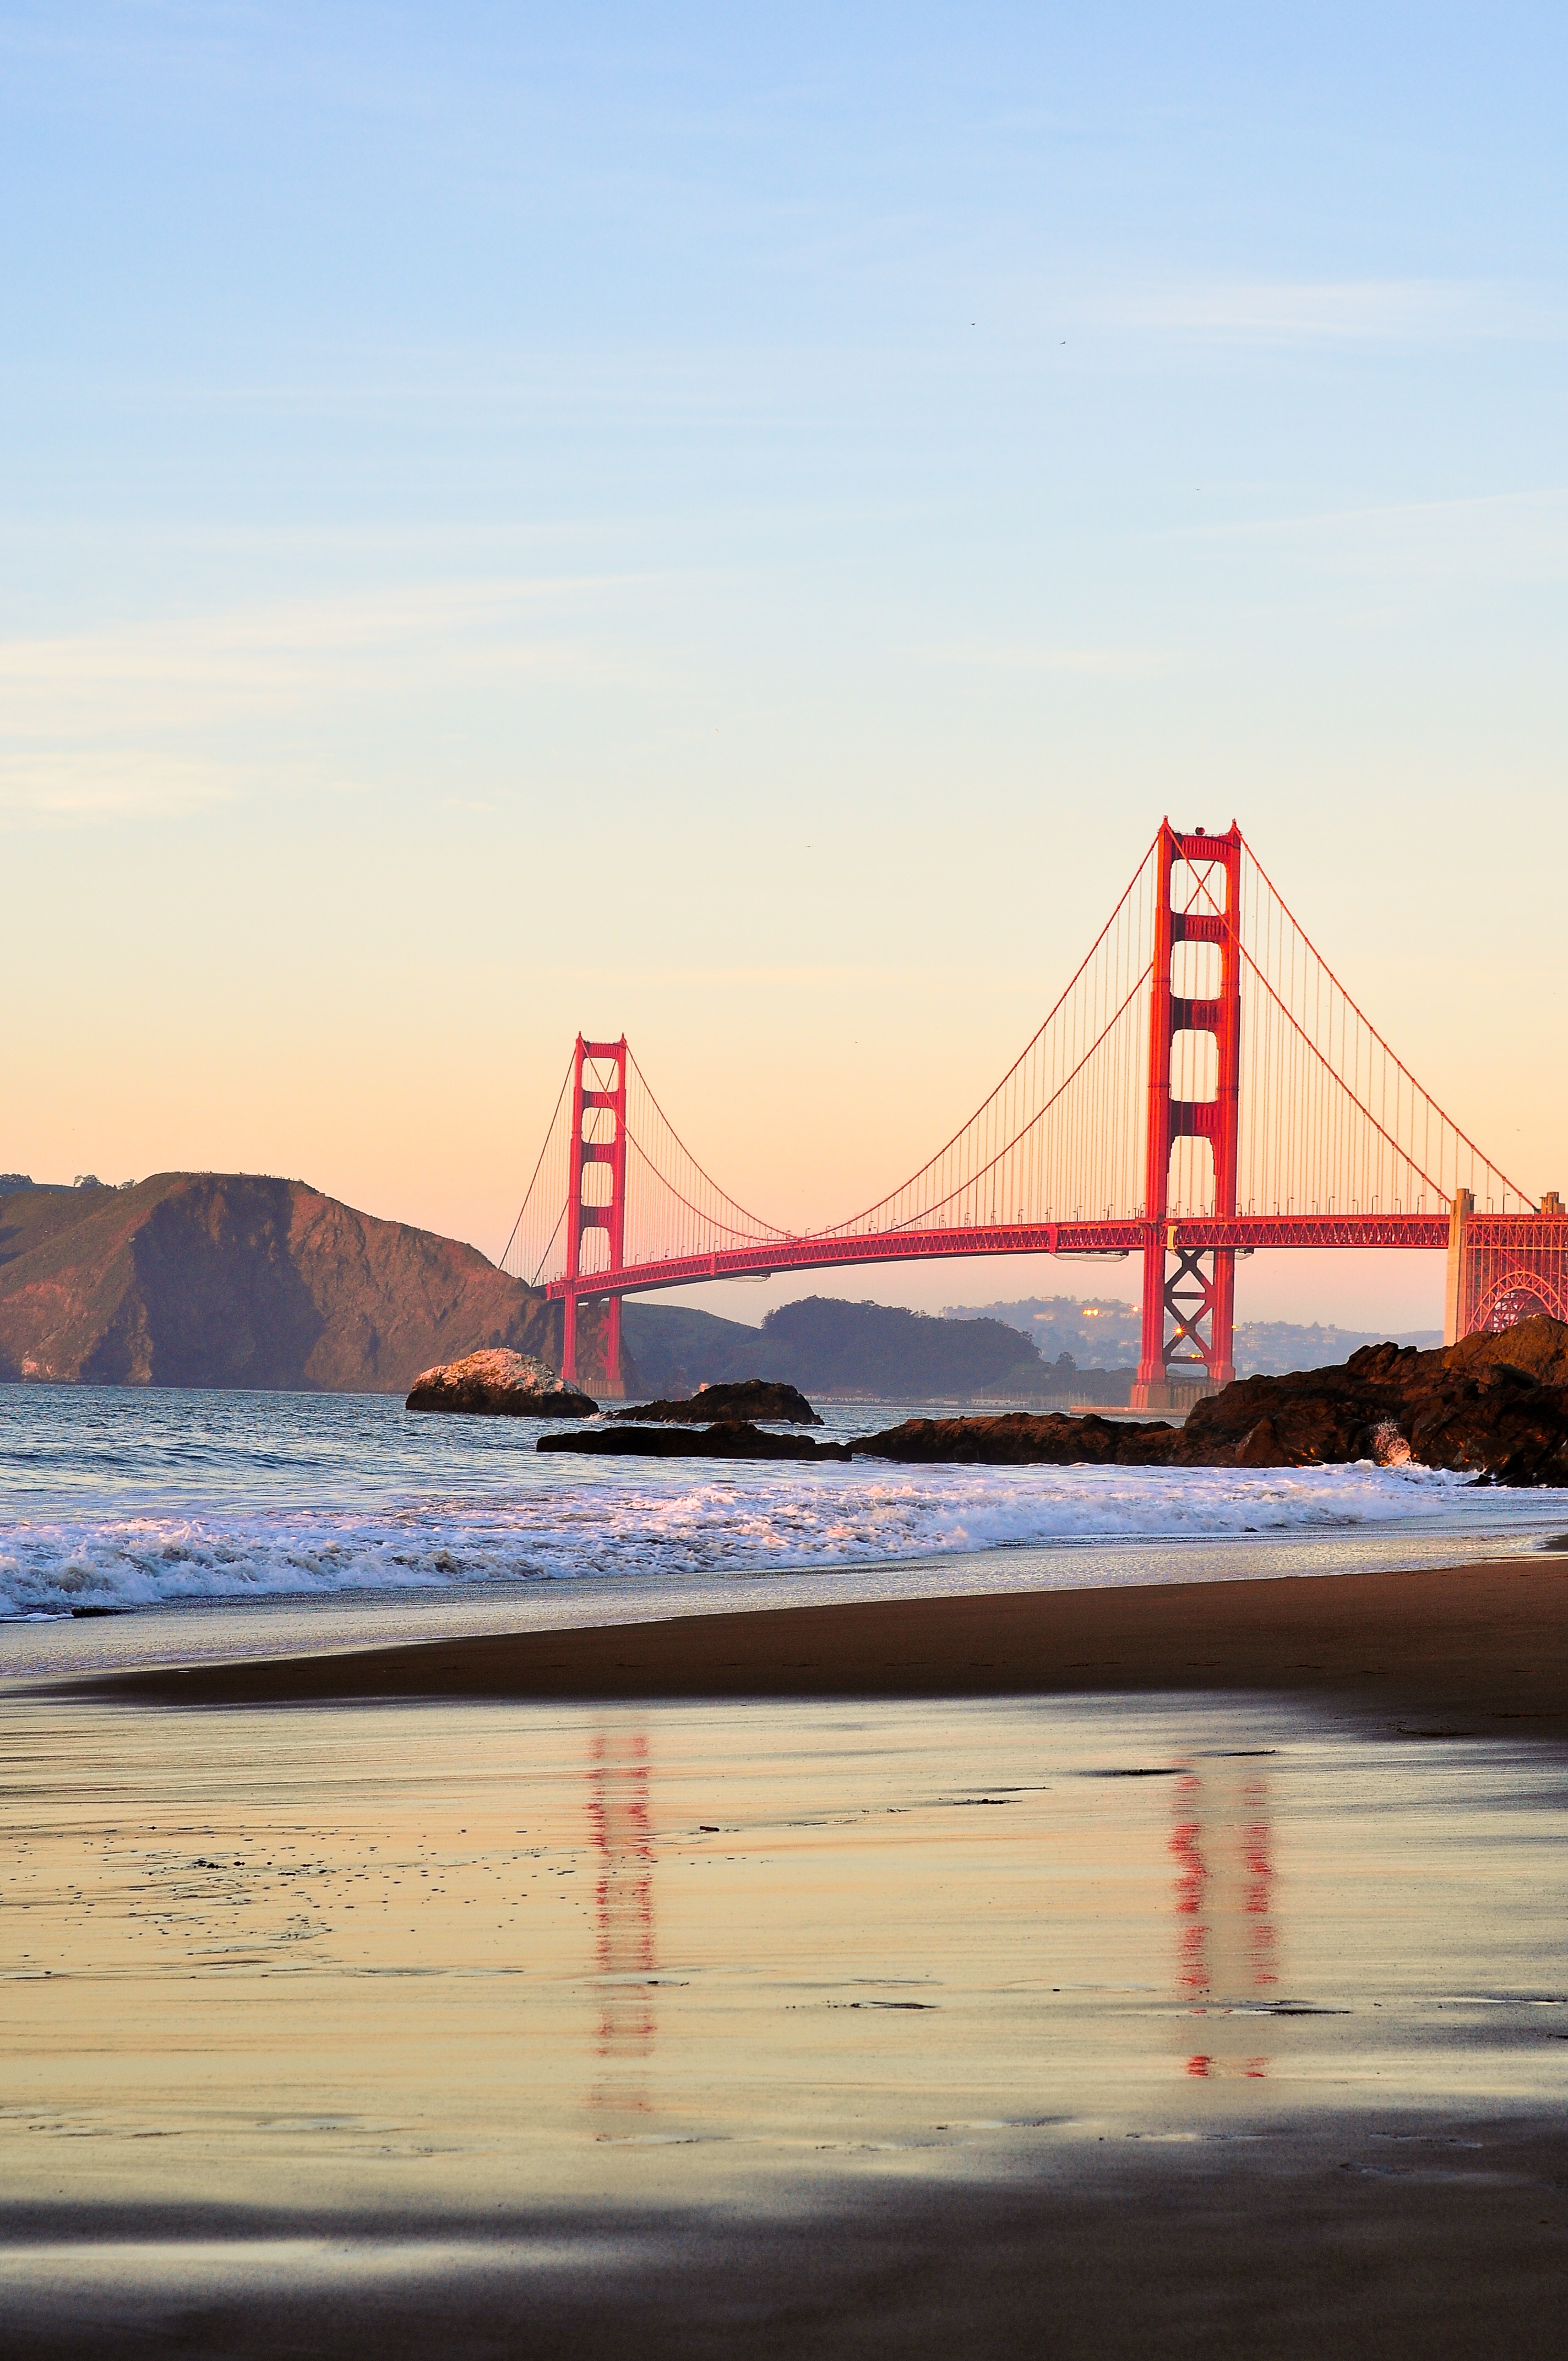
beach, sea, coast, water, sand, ocean, horizon, sky, sunrise, sunset, bridge, night, morning, shore, wave, river, san francisco, dusk, evening, reflection, red, vehicle, tower, journey, bay, yellow, hills, waves, location, mountains, us, shape, visit, states